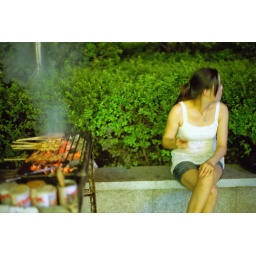
the girl working in a bar